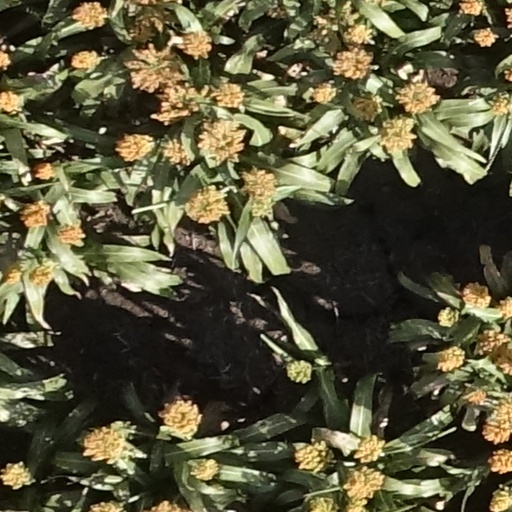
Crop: sorghum